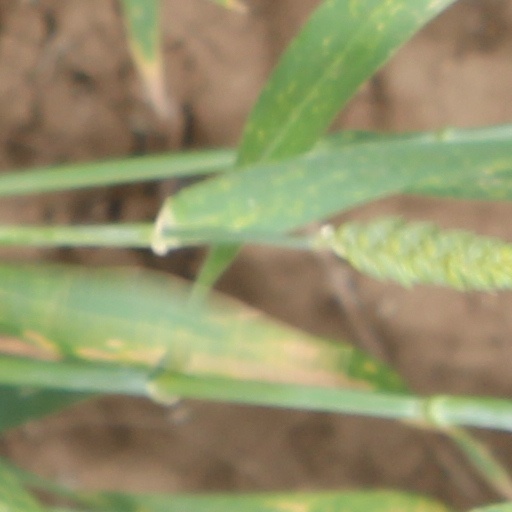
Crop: wheat